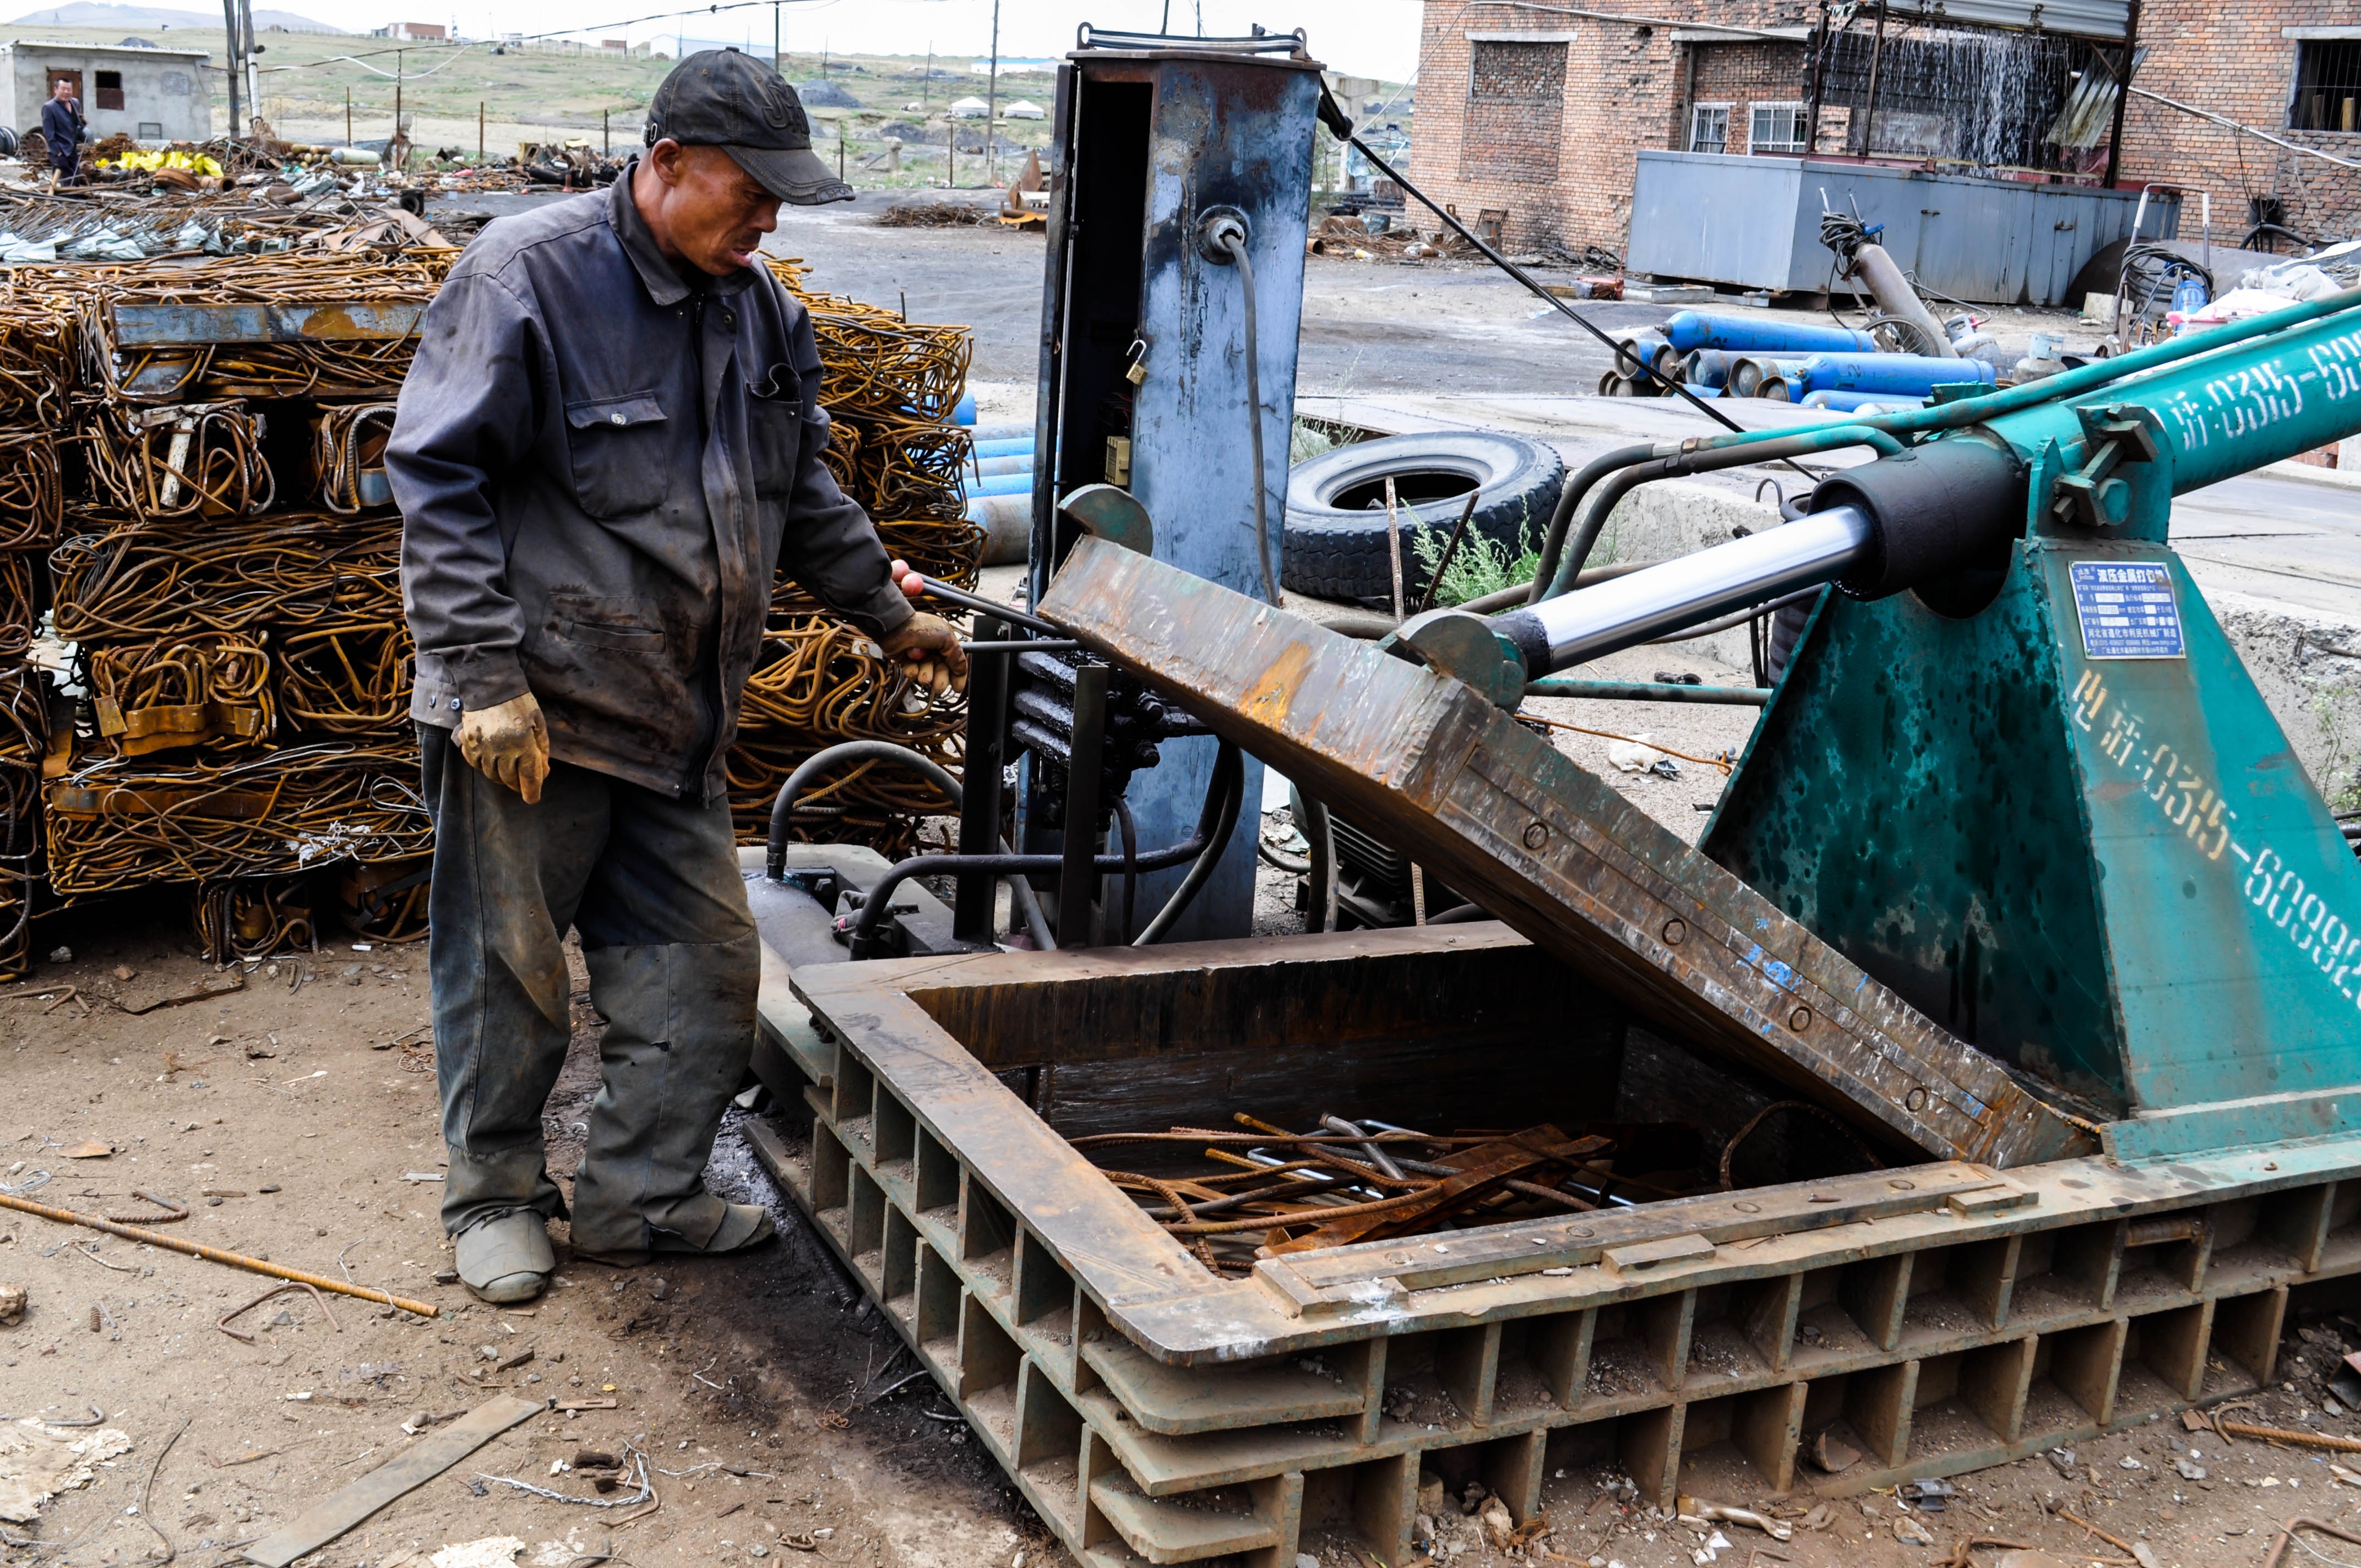
work, track, asphalt, asian, construction, chinese, vehicle, equipment, metal, machine, factory, material, manufacturing, worker, demolition, job, scrap, laborer, furnace, foundry